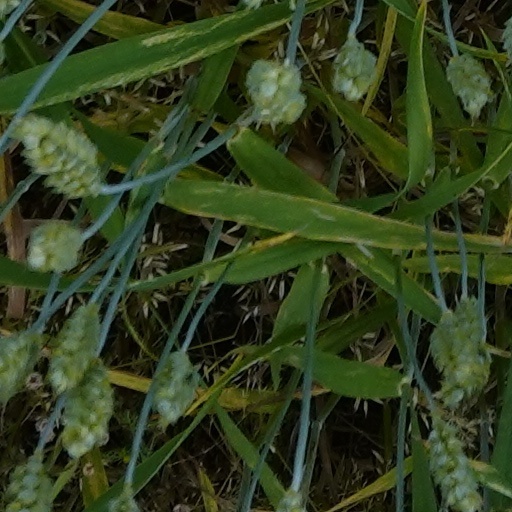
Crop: wheat